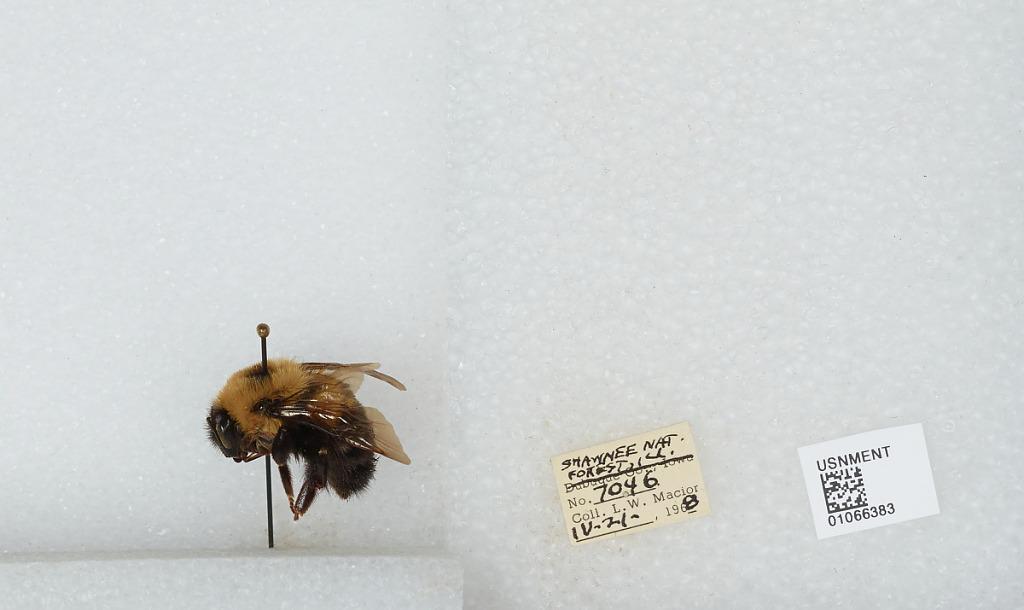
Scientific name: Bombus (Pyrobombus) bimaculatus Cresson
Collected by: L. Macior
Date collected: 1968-4-21
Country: United States
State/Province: Illinois
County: Johnson
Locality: Shawnee National Forest
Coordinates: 37.5, -88.67